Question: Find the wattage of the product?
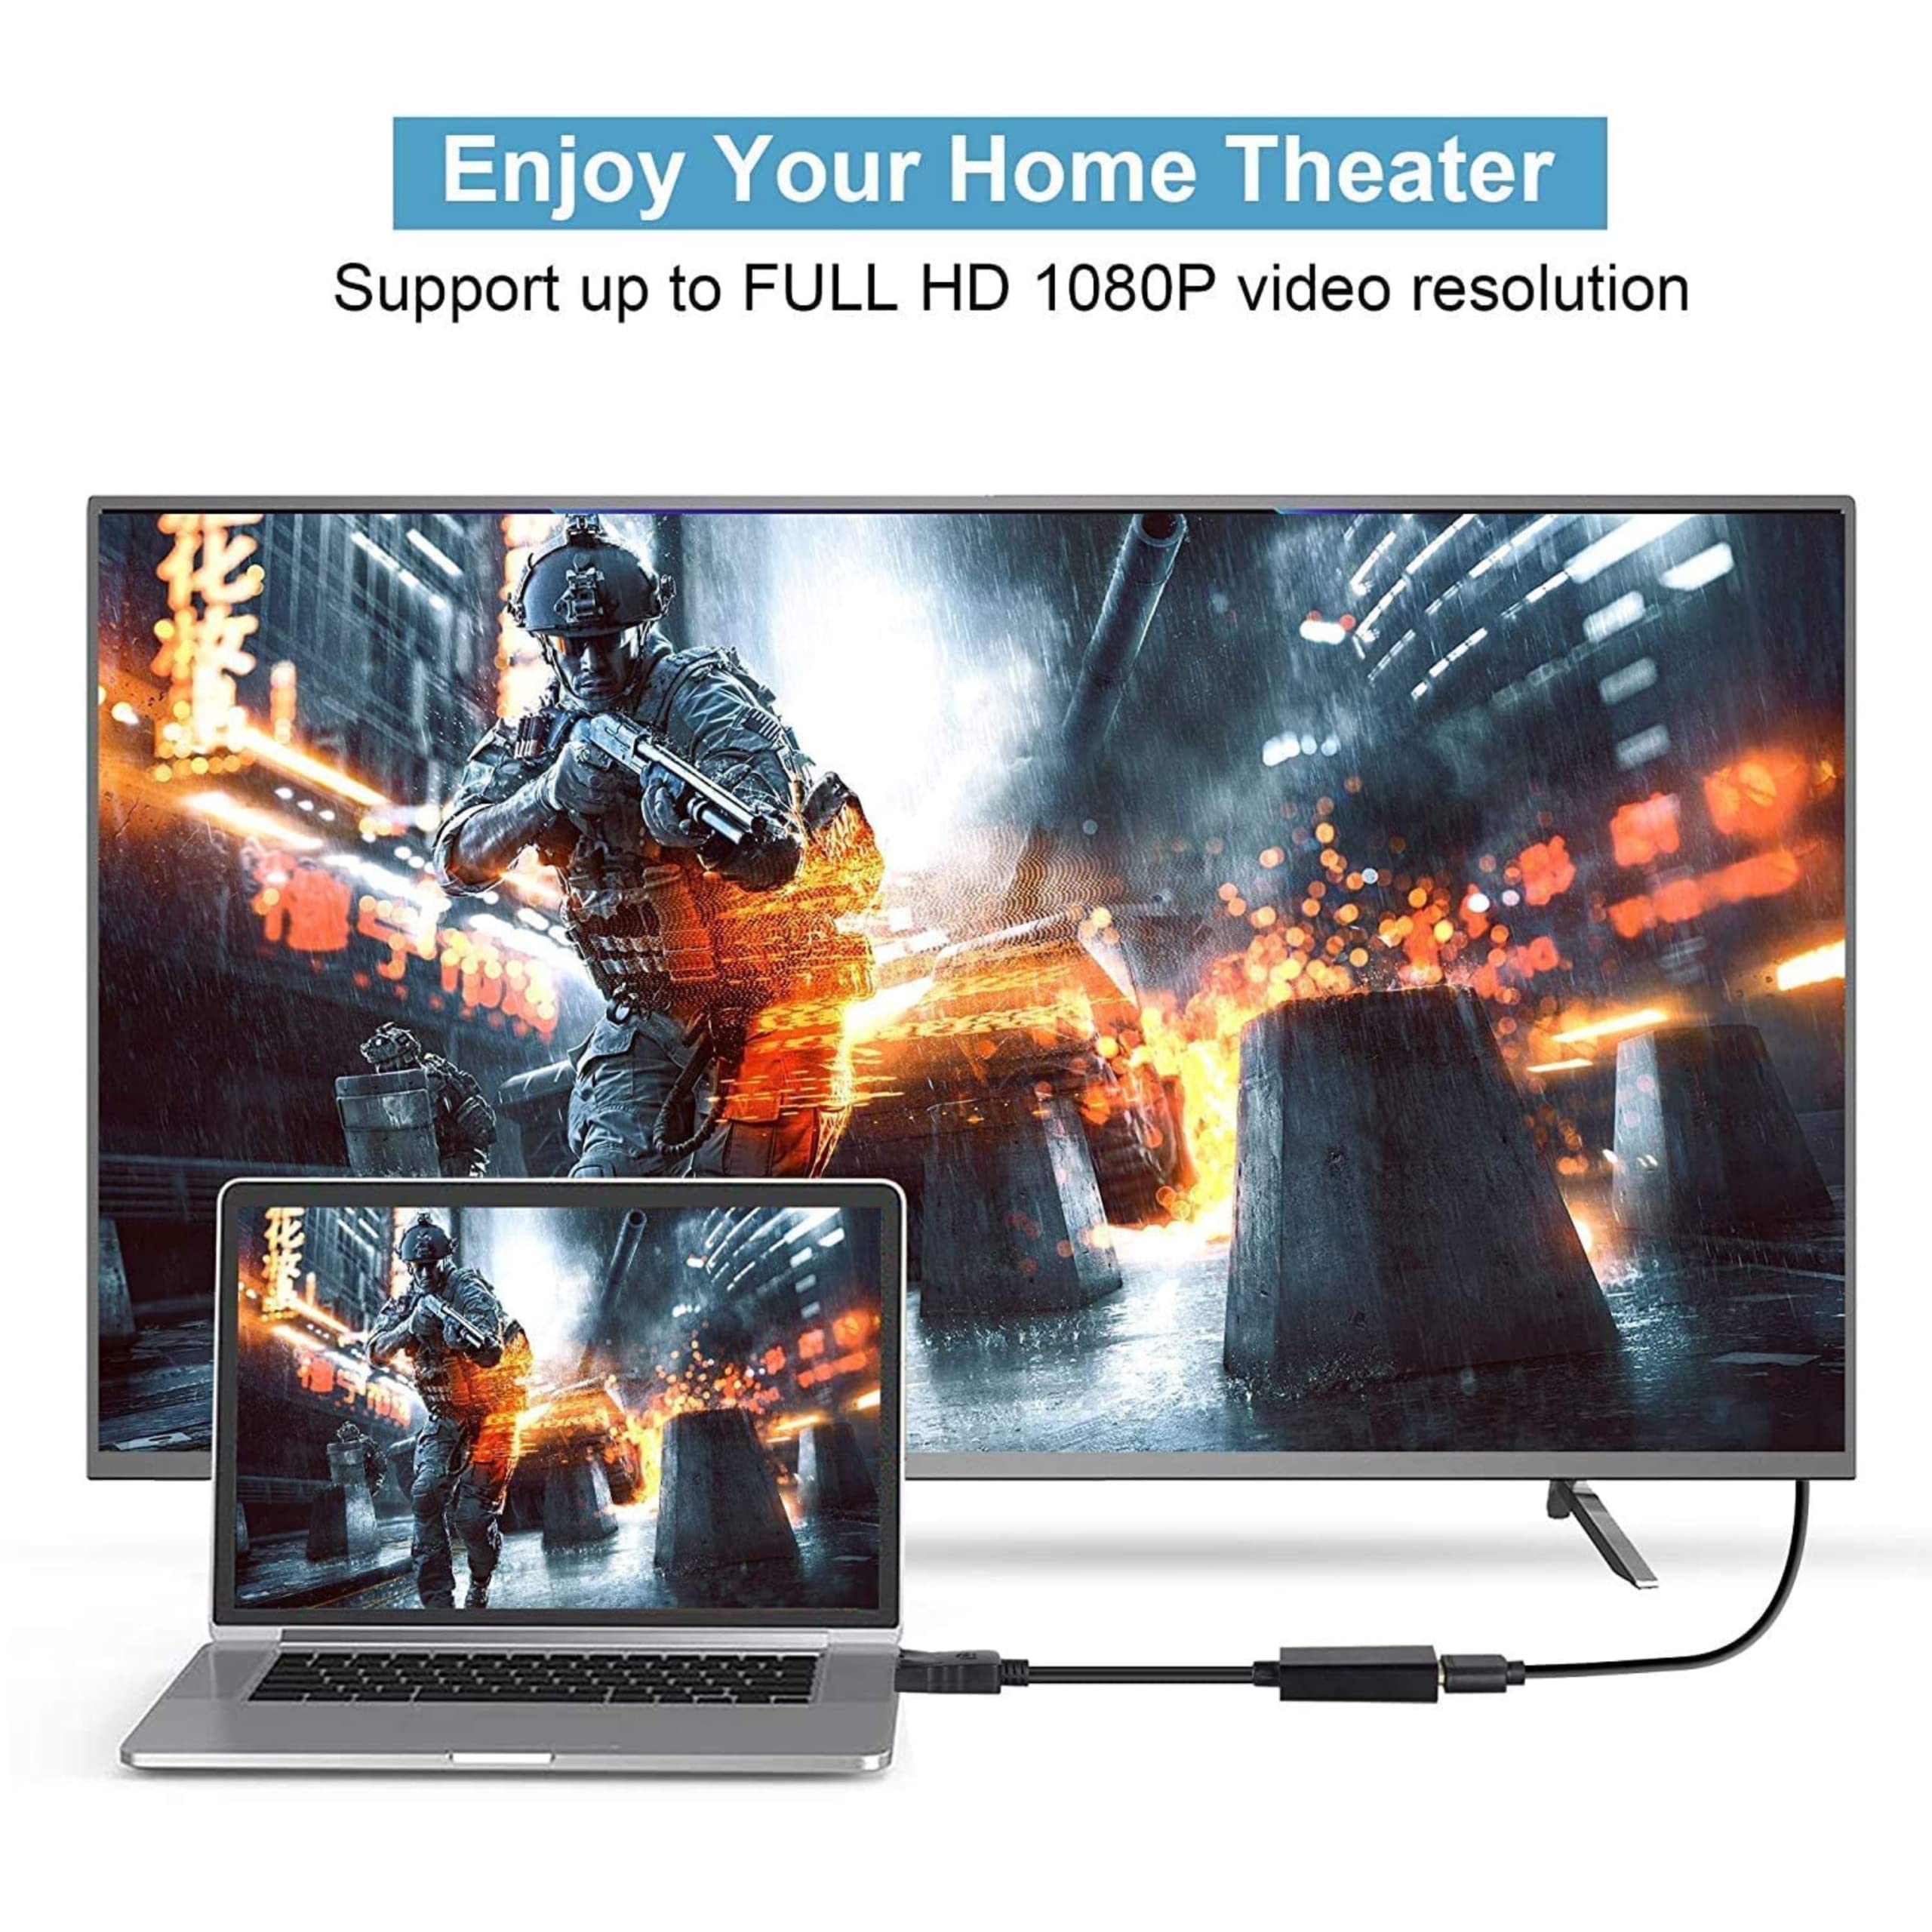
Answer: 1080.0 horsepower